Frits (given name)

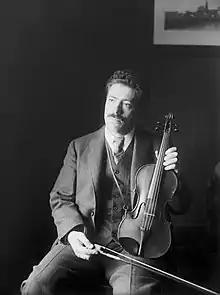

Frits is a masculine given name and also a diminutive form (hypocorism) of Frederik (or Frederick, Fredericus, Frederikus). Quite common in the Netherlands, it also occurs in Denmark and Norway. It may refer to: